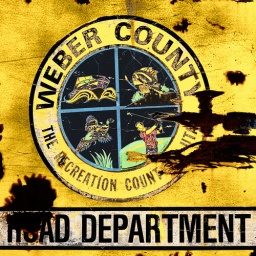
Found on the side of an old road roller now sitting in a junk yard.